Frank Turner

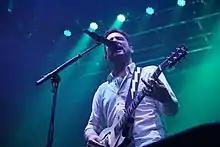
Frank Turner at Lost Evenings IV, at The Roundhouse, Camden. 19 September 2021. Photo by TrueStyleMusic.

In early 2017, it was announced that Turner was to start his own festival. Named 'Lost Evenings', the festival was announced as a 4-day festival celebrating live music and community.